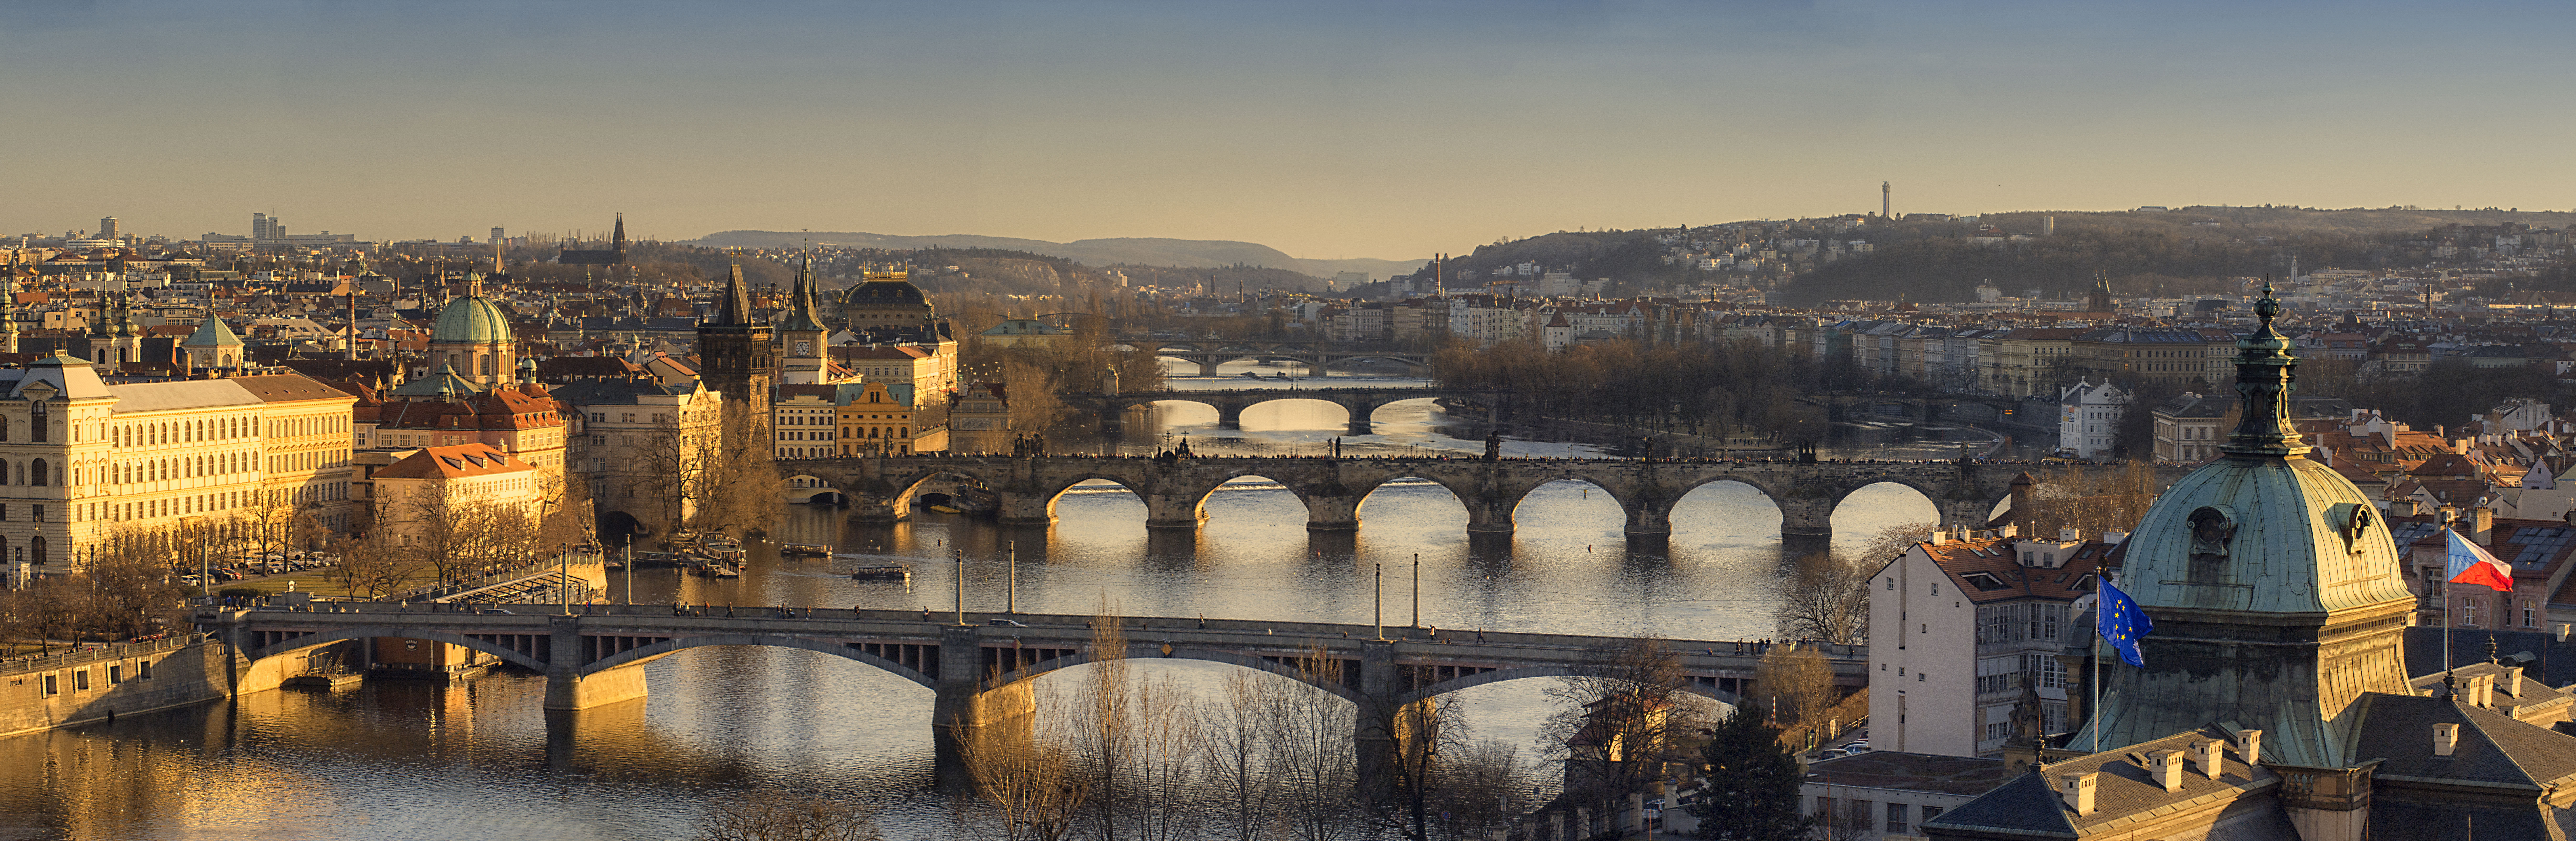
water, sky, bridge, skyline, night, town, city, river, cityscape, panorama, evening, reflection, landmark, prague, tourism, cool image, czechrepublic, tourist attraction, i, vltava, charlesbridge, metropolis, rivervltava, tours, urban area